De Silva Fernández de Híjar Portugal family

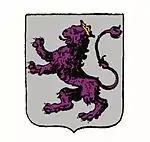
de Silva

De Salazar, in his "Historia Genealogica de la Casa de Silva" writes that "the Casa de Silva, like many in Spain, uses a heraldic device very different from the name by which it is known. Don Melchor de Teves refers (in the book de la Casa de Lerma) that on an ancient tomb of the de Silva family there is a rampant Crowned Lion. It seems that the first to use on his shield the symbol of the Lion was the Count don Gomez Paéz de Silva, who lived in the 12th century. He did it to remind his origin from the Royal House (Casa de Leon); to wear in their honour the same device as the House princes and to hand down to posterity the memory of his evident descendance from it... Drawing and painting the weapon (a rampant Lion of crimson colour, golden crowned on a silver background) exactly in the same way as the kings de Leon, Ovjedo and Galizia".